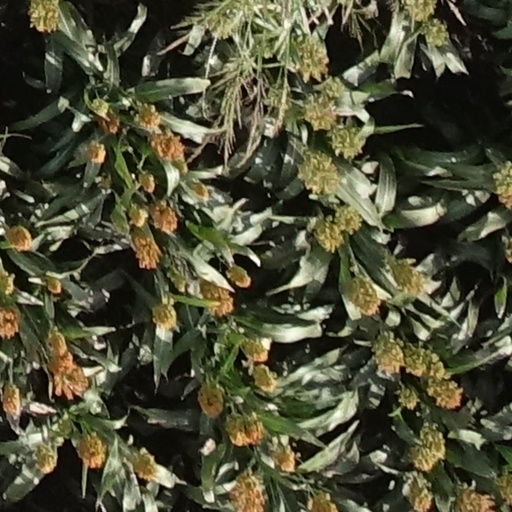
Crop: sorghum